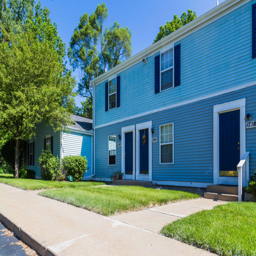
the meadows offers luxury apartments for rent